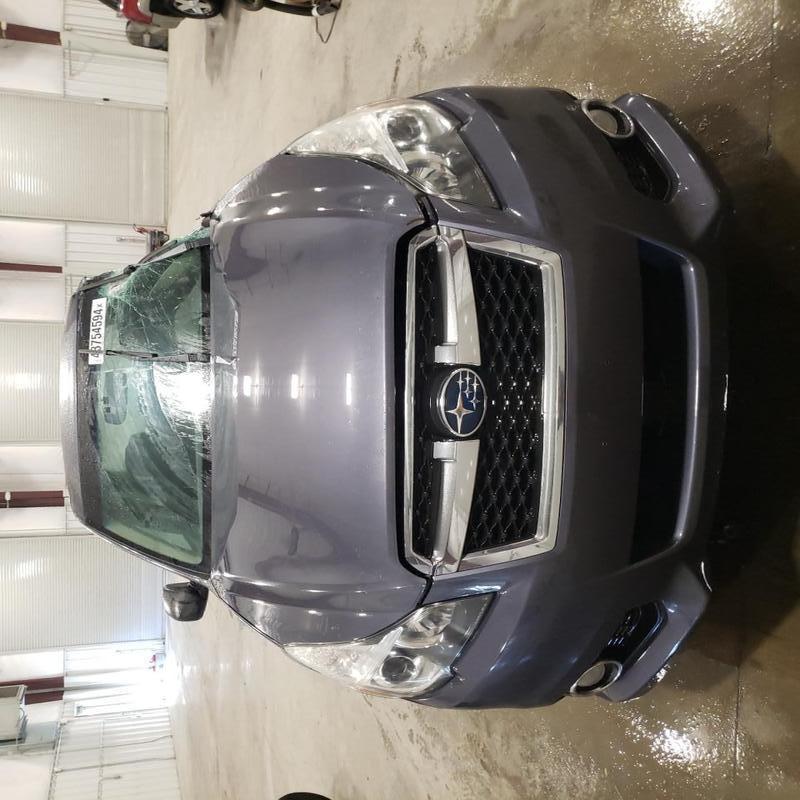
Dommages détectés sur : pare-choc avant, pare-brise avant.
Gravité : majeur